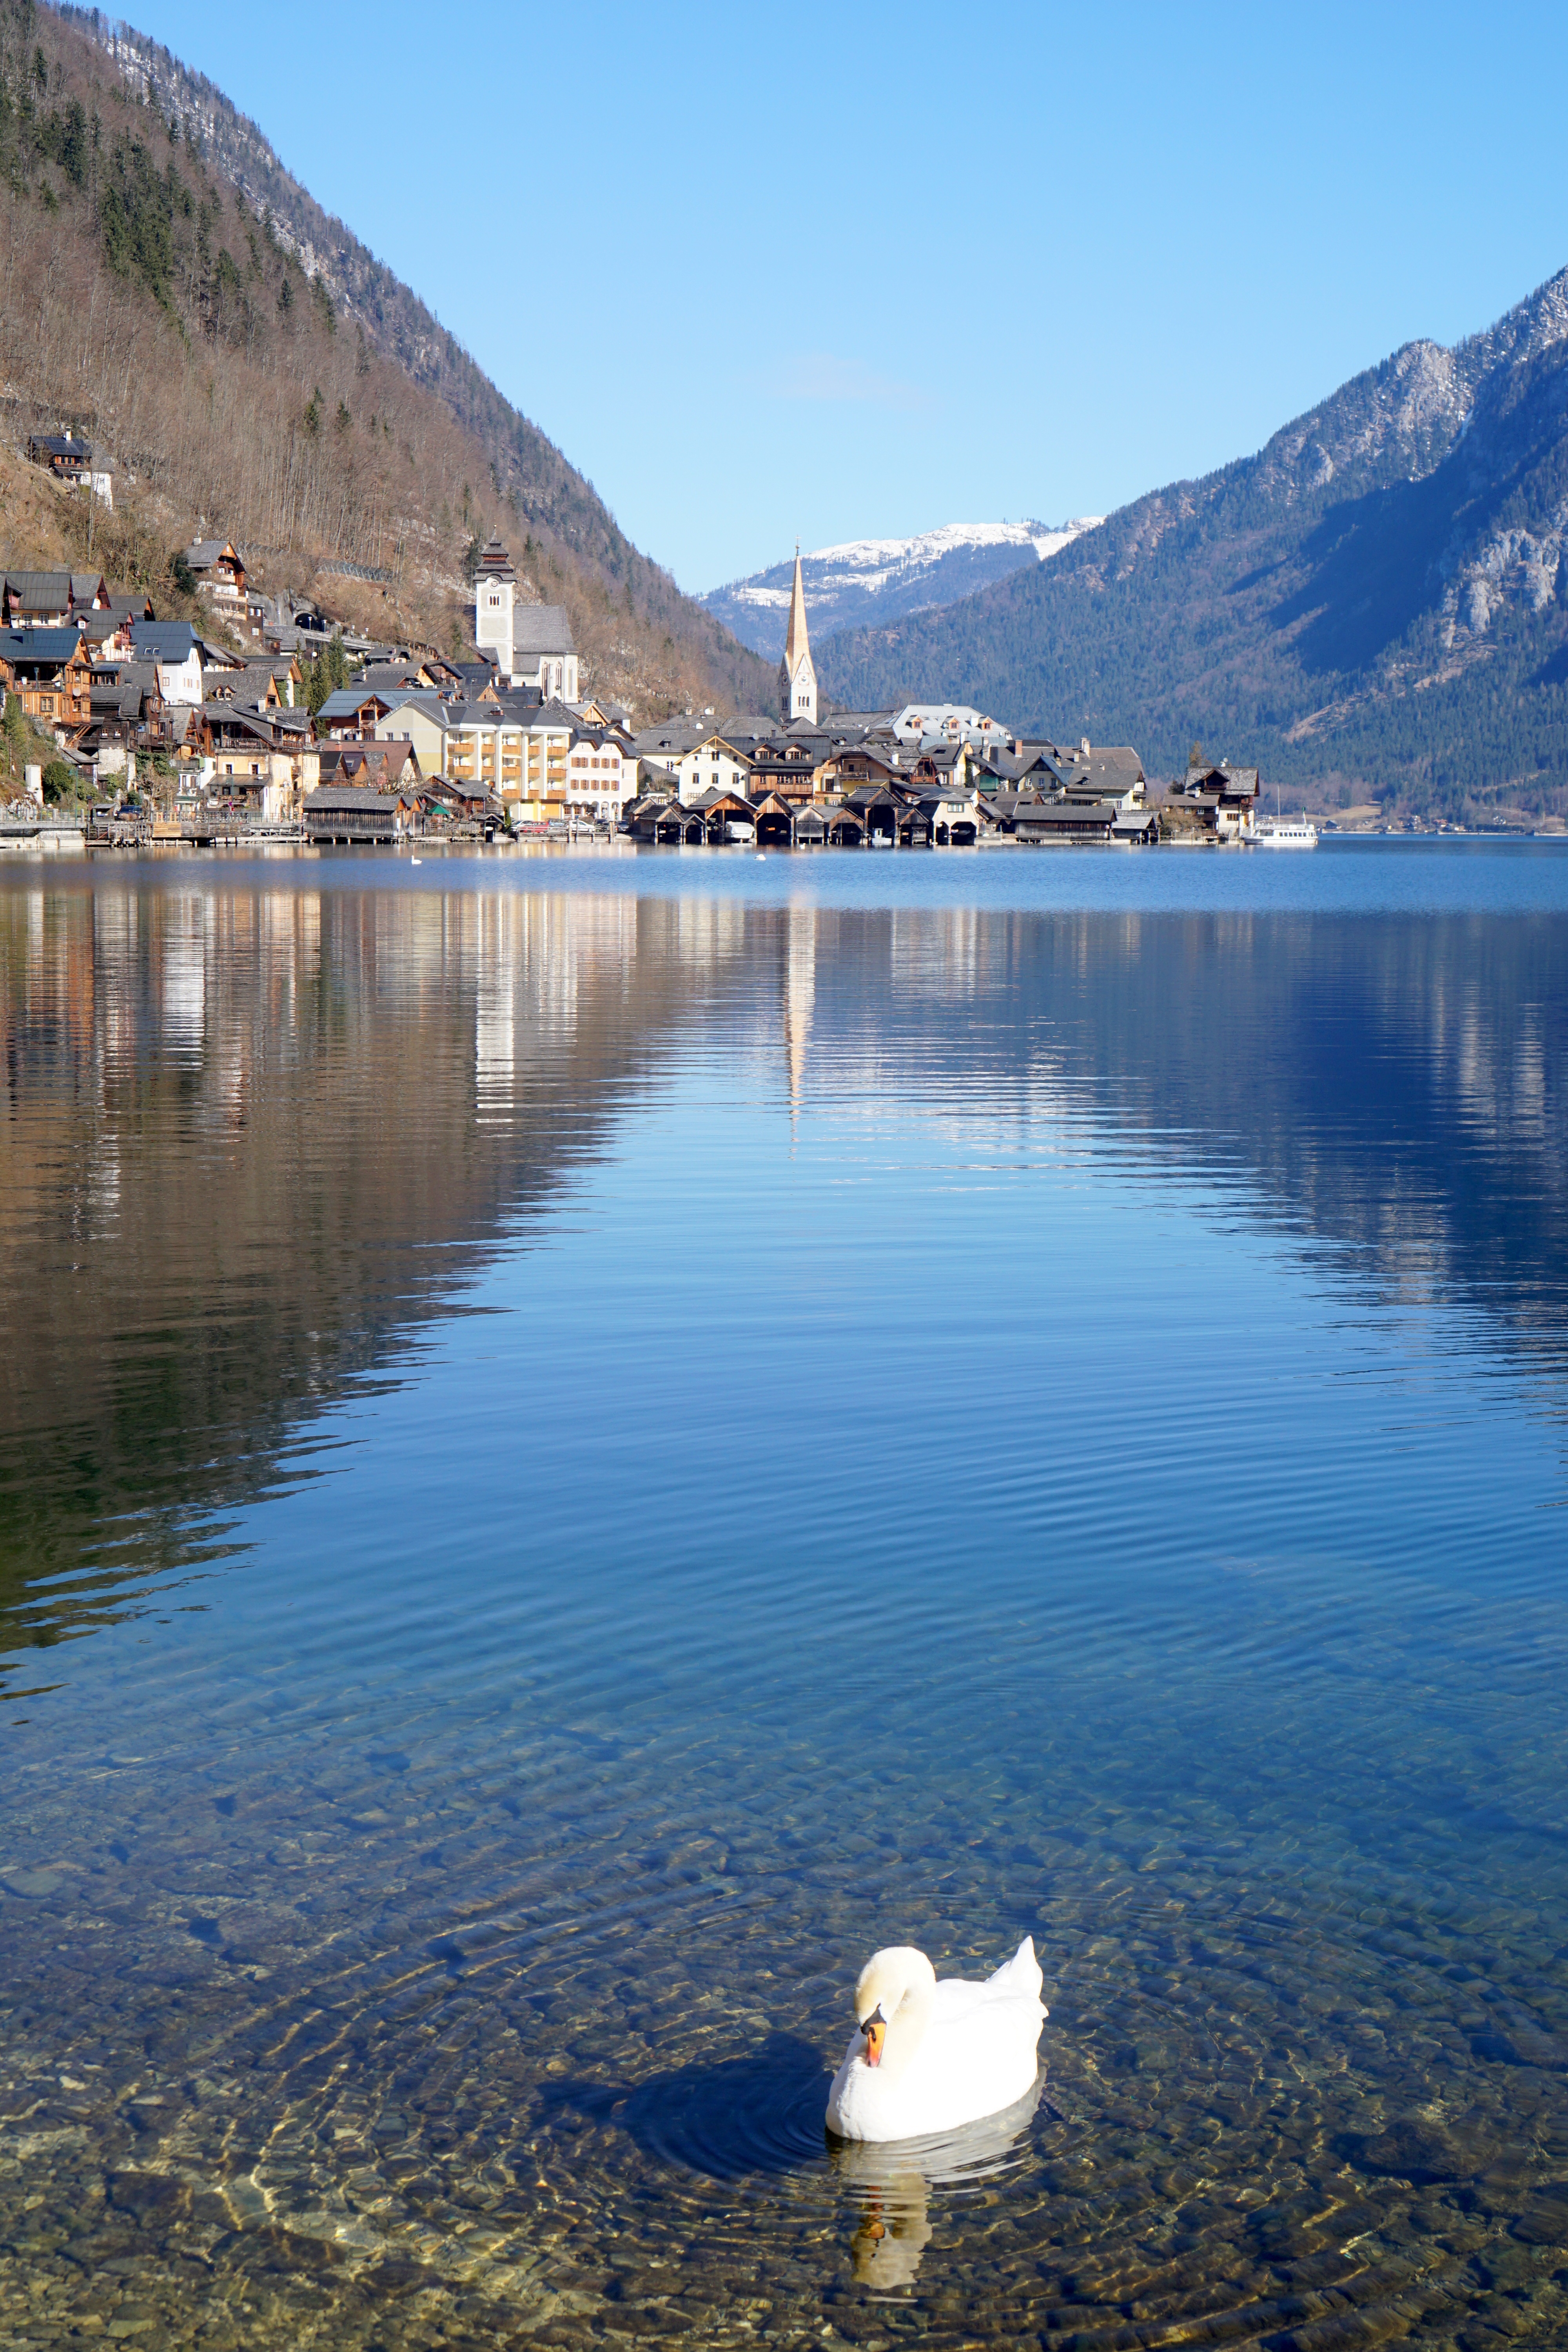
sea, coast, tree, water, mountain, morning, shore, lake, town, city, river, village, reflection, bay, reservoir, body of water, loch